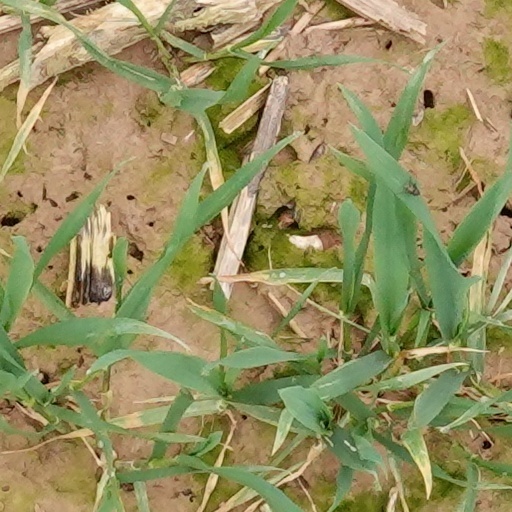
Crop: wheat